K&P Rail Trail

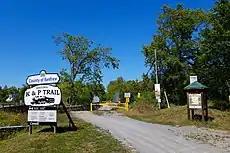
The southern end of the third section (the northern part) of the K&P trail in Calabogie

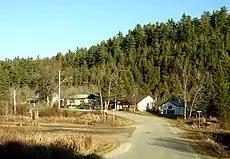
The K&P Trail crossing County Road 16 in Lavant Station.

The K&P Trail is a recreational trail that runs along the old Kingston and Pembroke Railway (K&P) bed in Ontario, Canada.